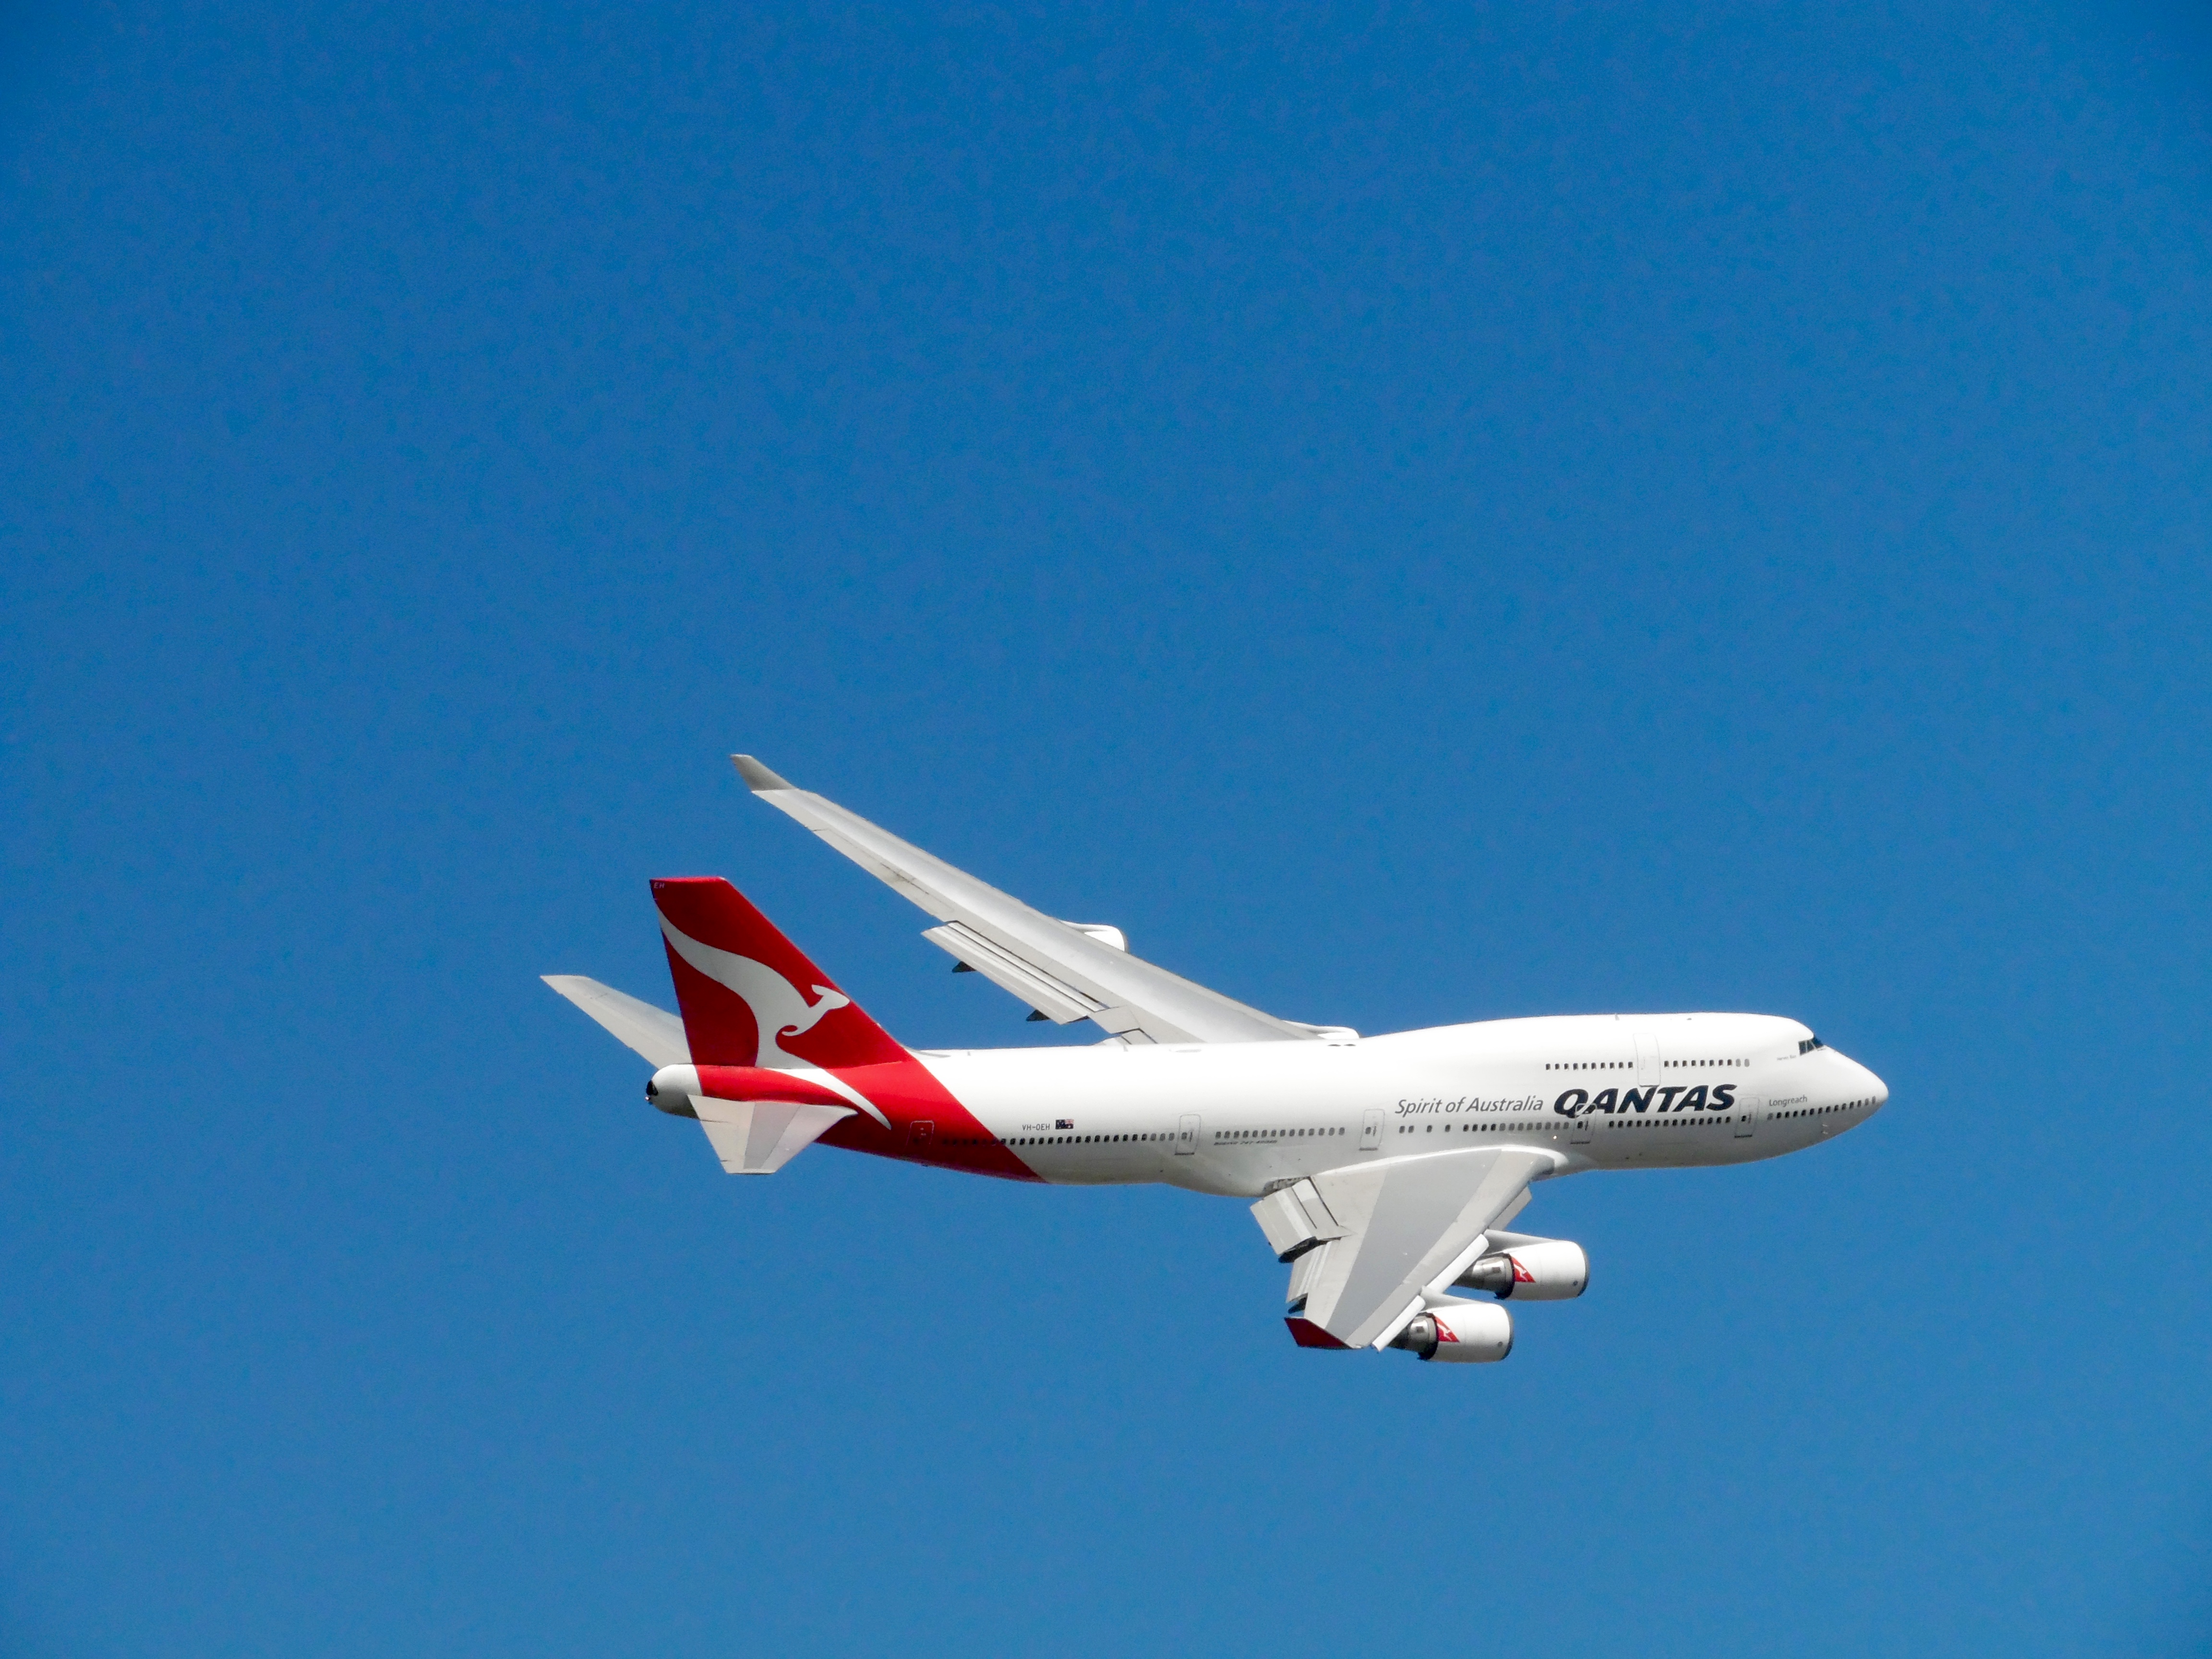
wing, sky, travel, airplane, aircraft, vehicle, airline, aviation, flight, aeroplane, airliner, airbus, boeing, takeoff, jet aircraft, airbus a330, boeing 777, boeing 747, boeing 767, air travel, atmosphere of earth, wide body aircraft, narrow body aircraft, transportation system